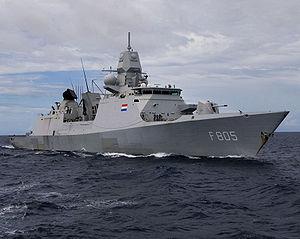
Un navire furtif intègre des paramètres de furtivité dans sa conception.